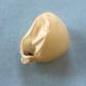
Maize quality: Bad